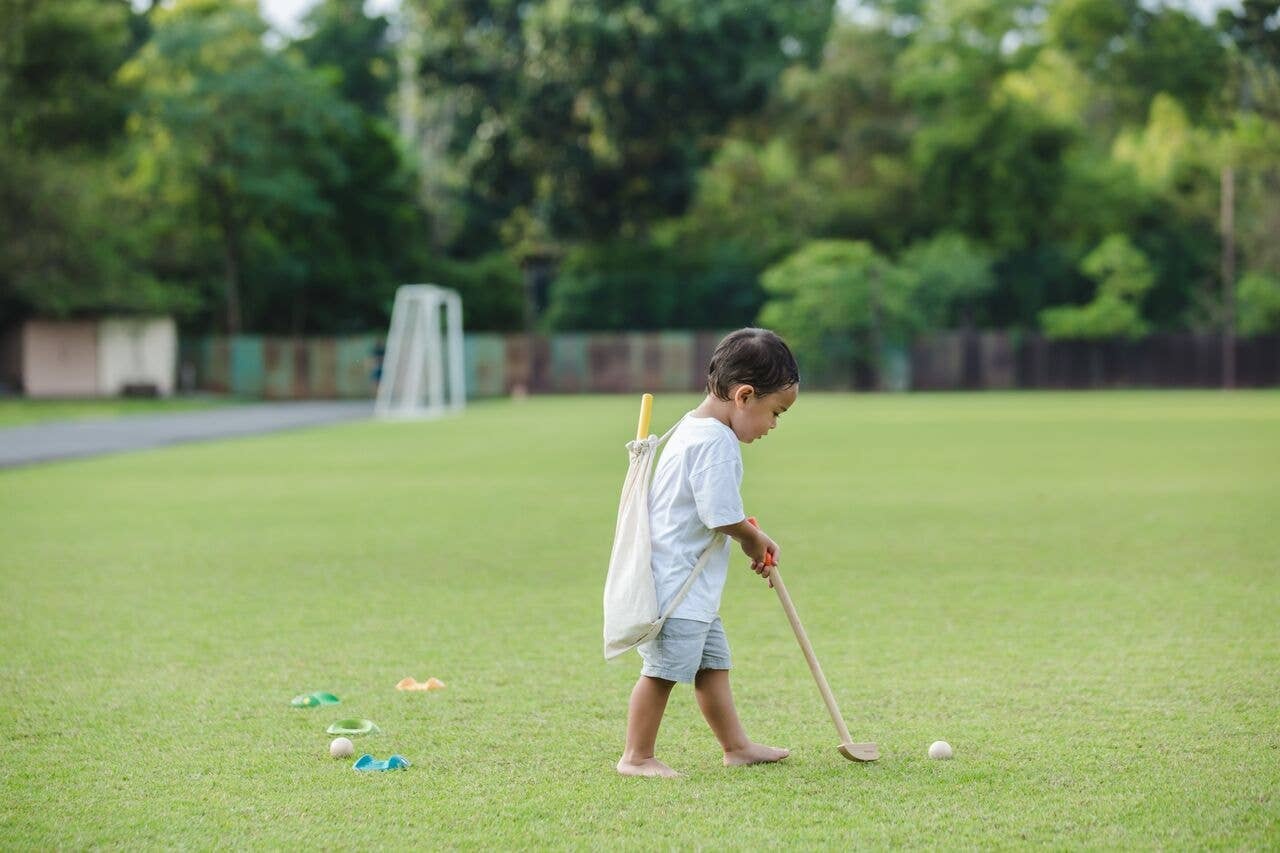
Mini Golf - Full Set
Play the golf sport game in the playroom or backyard. The Mini Golf - Full Set consists of 2 wooden kids-sized golf clubs, 2 wooden balls , 3 different types of challenging tracks and 1 hole. Ideal for 2 players. Bag included.
Brand: PlanToys
Category: Toys & Games > Toys > Sports Toys > Golf Toys